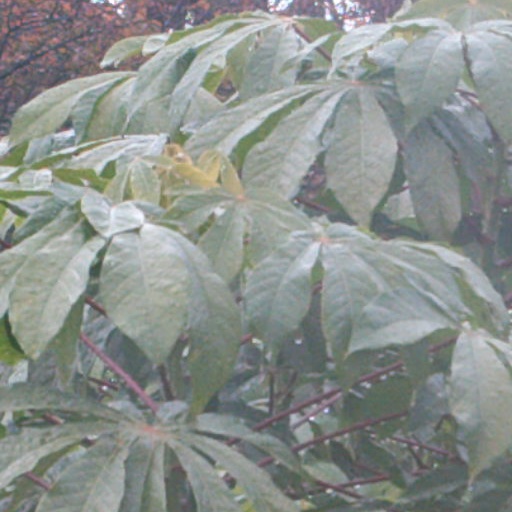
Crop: cassava